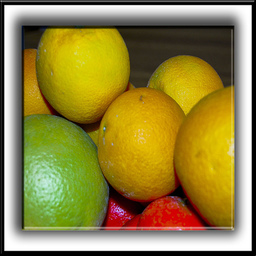
Label: Orange